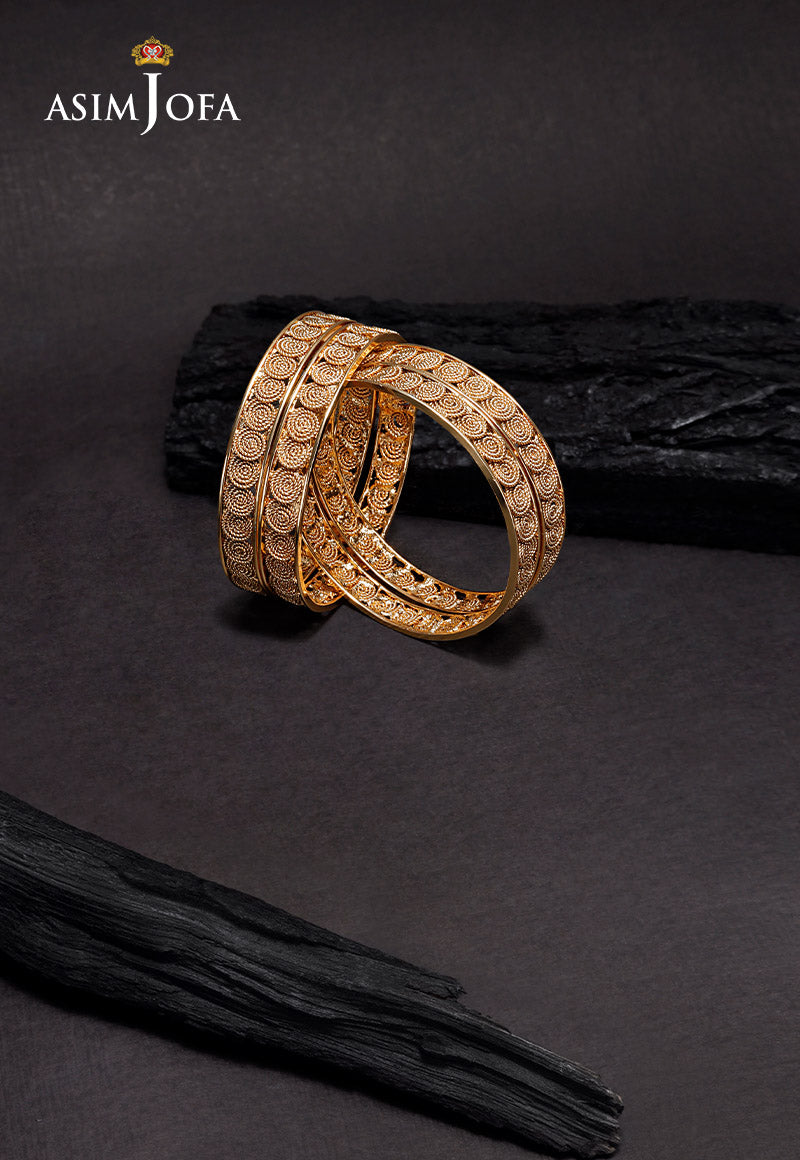
gold asham bangle bracelet